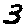
Label: 3